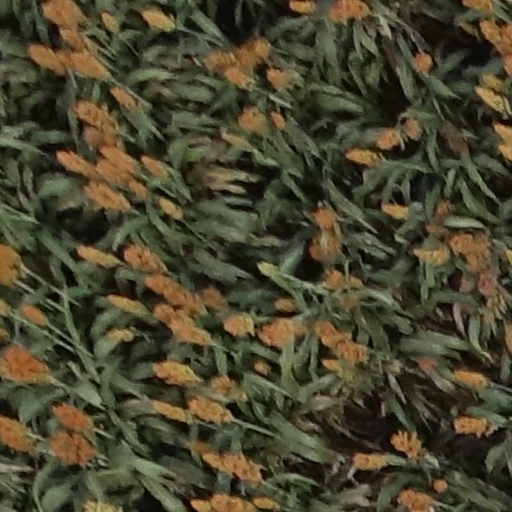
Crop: sorghum